A Haunting in Venice

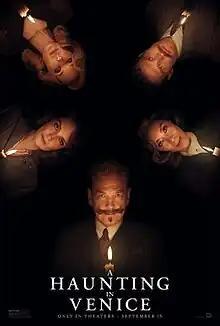
Theatrical release poster

A Haunting in Venice is a 2023 mystery film produced and directed by Kenneth Branagh from a screenplay by Michael Green, loosely based on the 1969 Agatha Christie novel "Hallowe'en Party". The third instalment of the "Hercule Poirot" film series, it is a sequel to the 2017 film "Murder on the Orient Express" and the 2022 film "Death on the Nile". The ensemble cast includes Branagh reprising his role as Hercule Poirot, alongside Kyle Allen, Camille Cottin, Jamie Dornan, Tina Fey, Jude Hill, Ali Khan, Emma Laird, Kelly Reilly, Riccardo Scamarcio, and Michelle Yeoh.